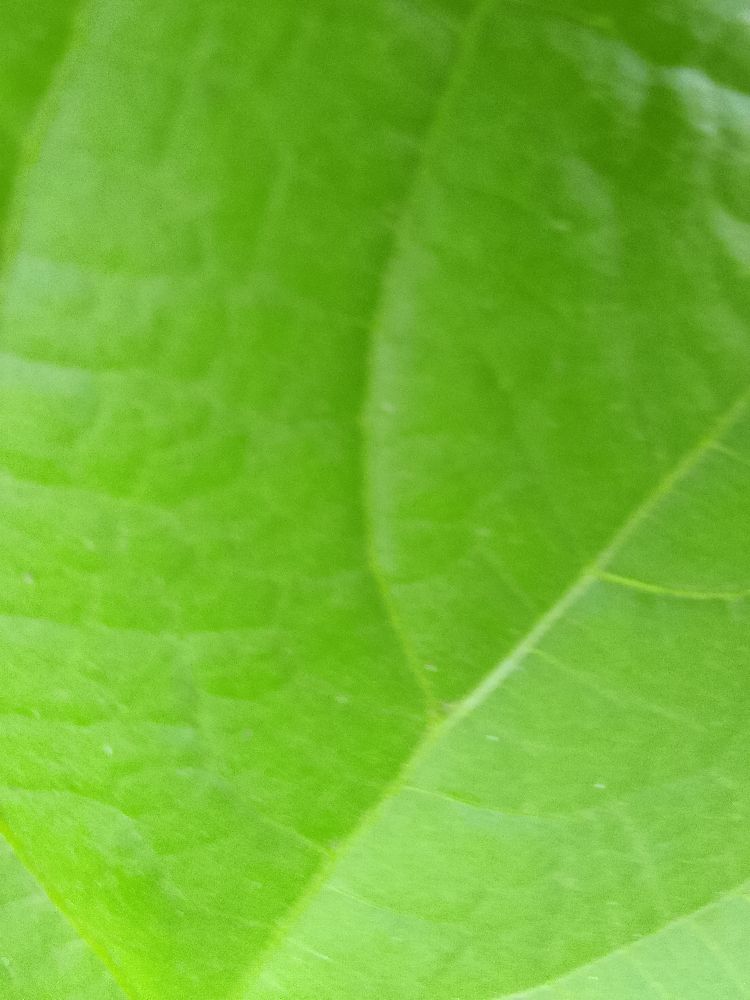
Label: healthy